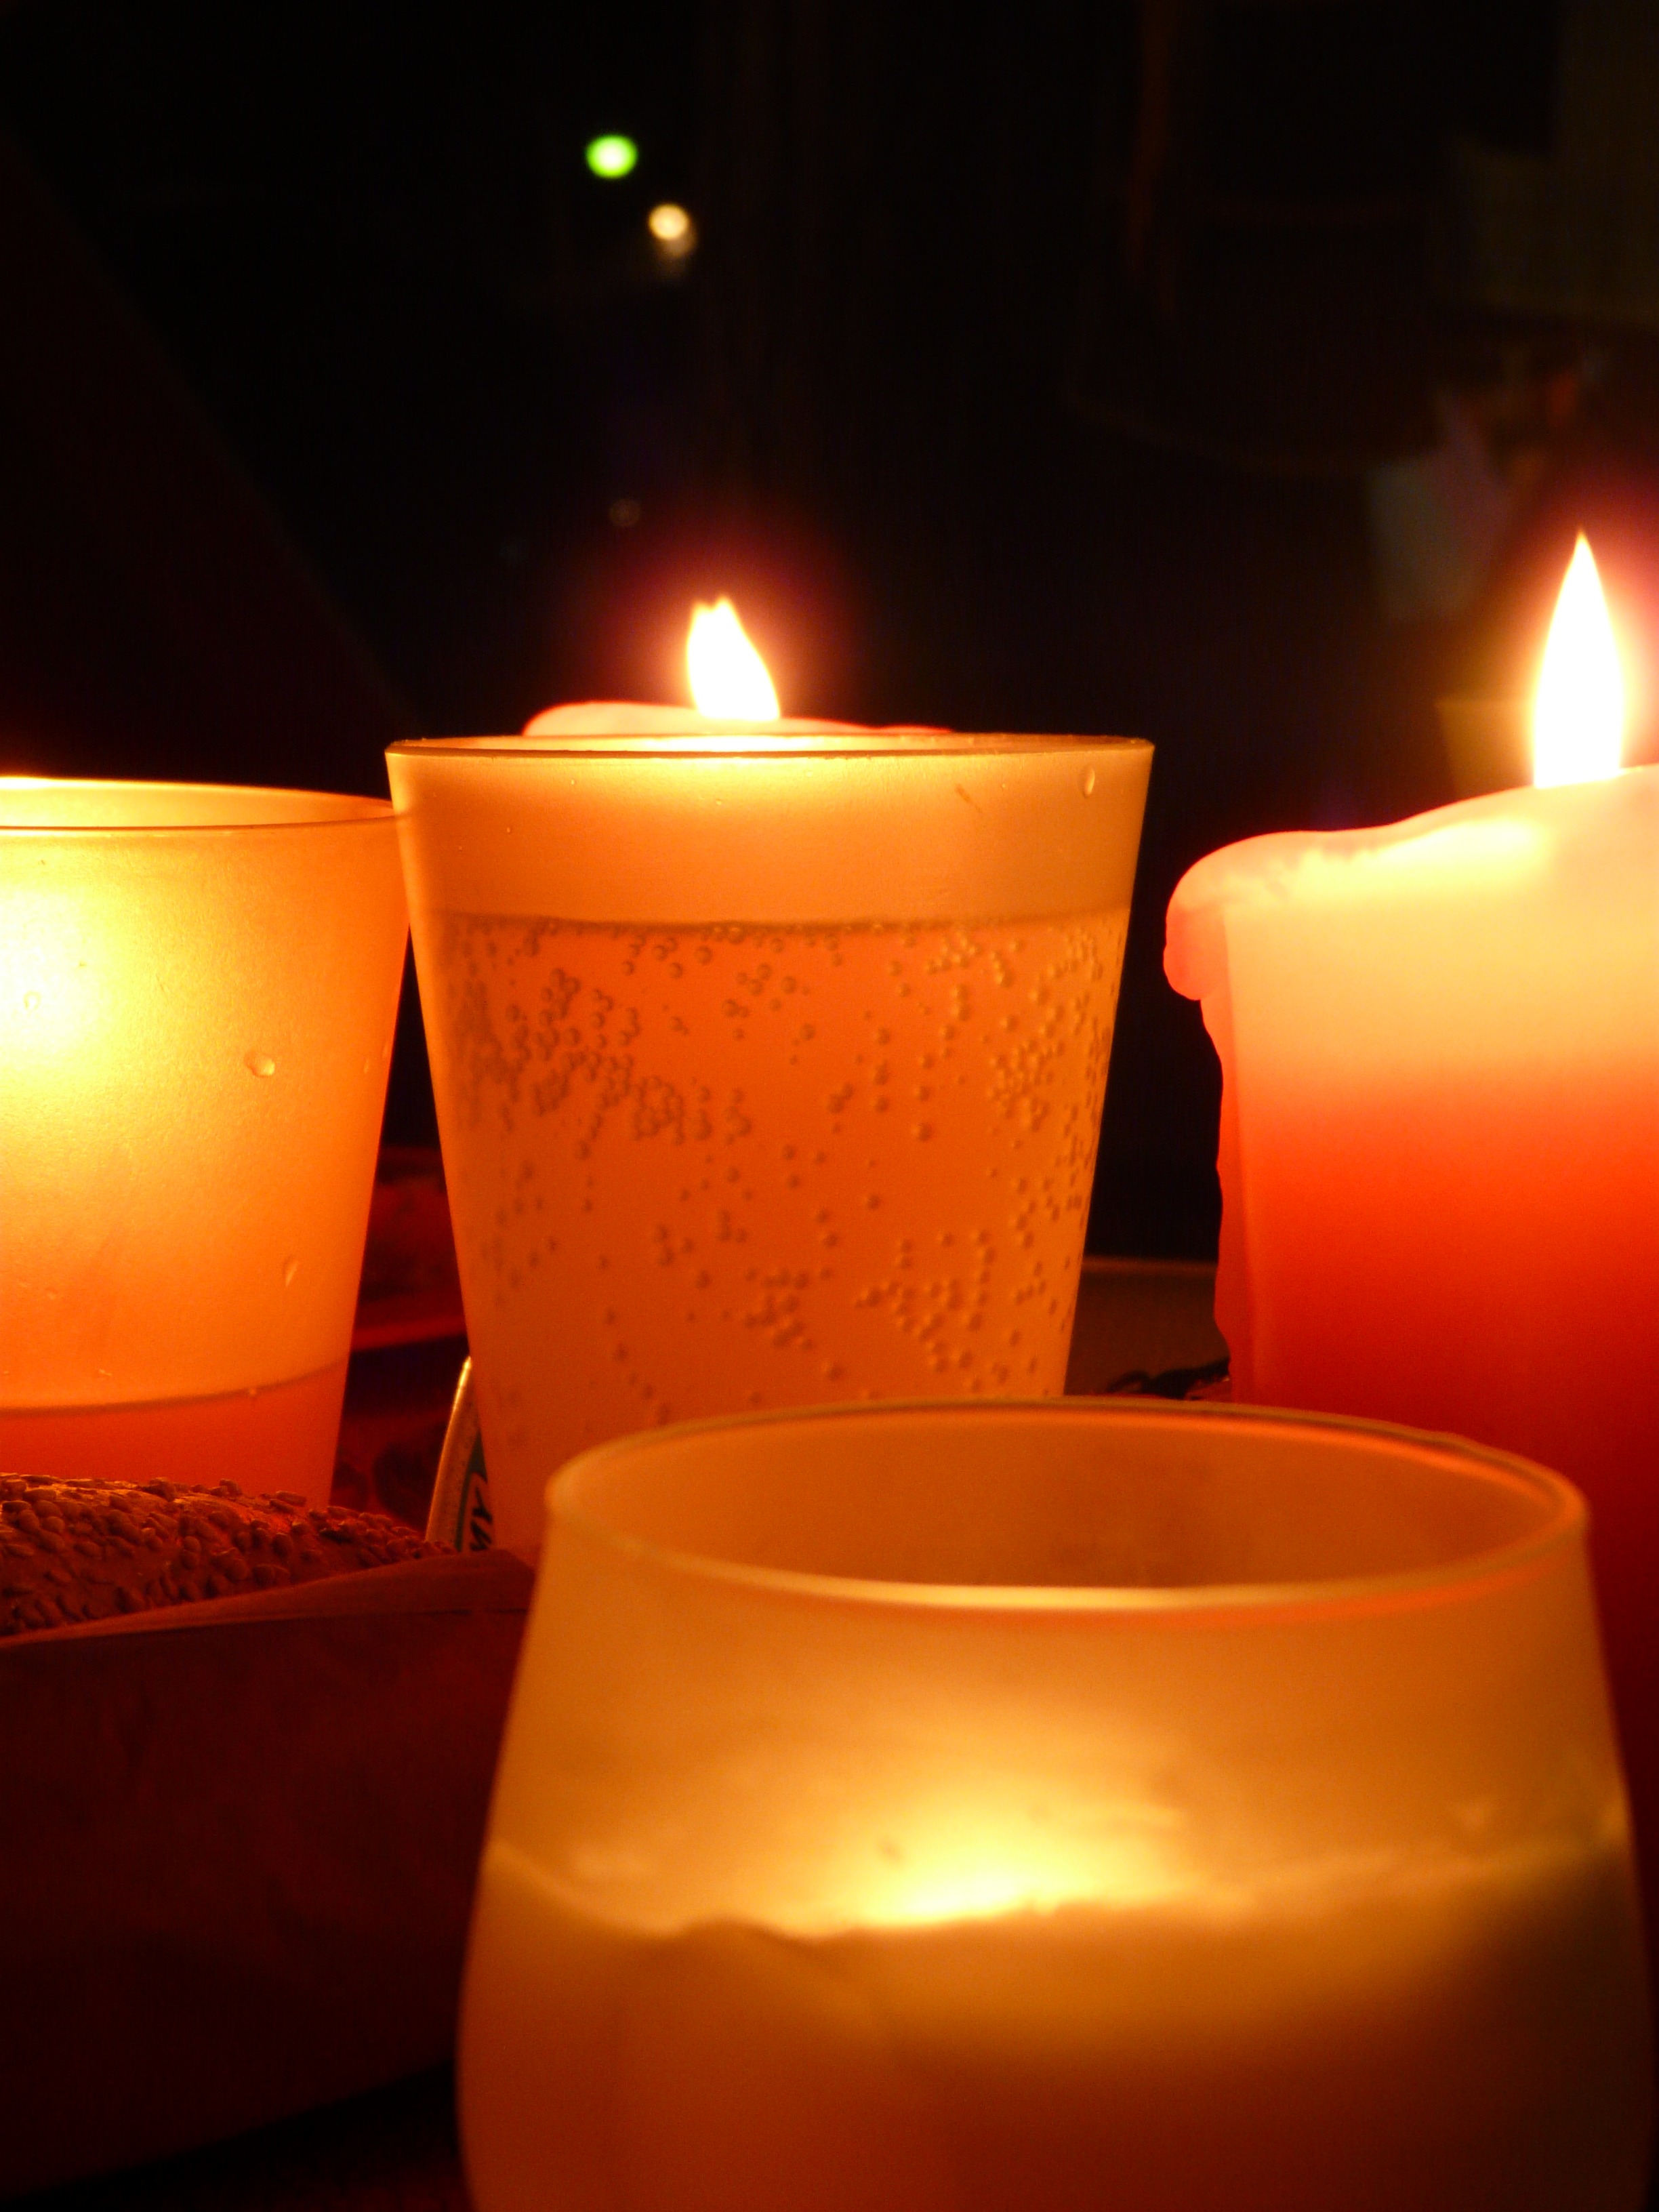
light, cup, romance, candle, lighting, decor, candles, mood, candlelight, windlight, flameless candle